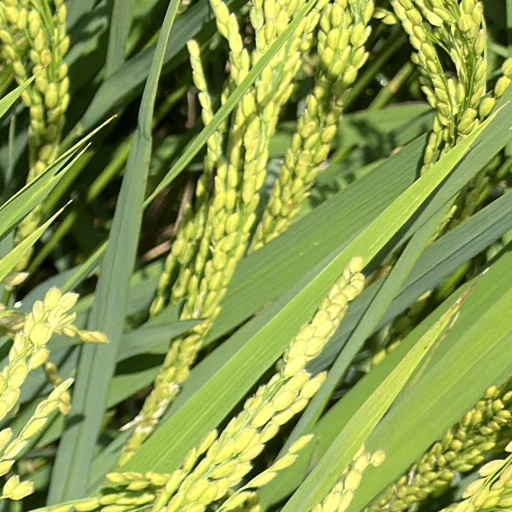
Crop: rice